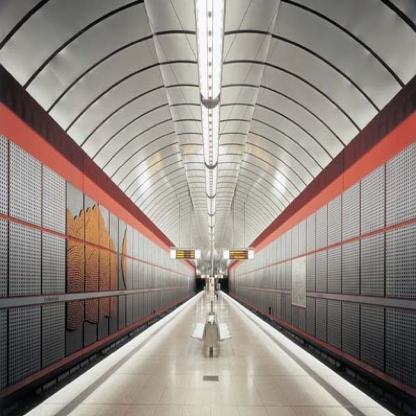
Scene: Indoor